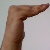
The image shows a hand gesture representing a space in Indian Sign Language.